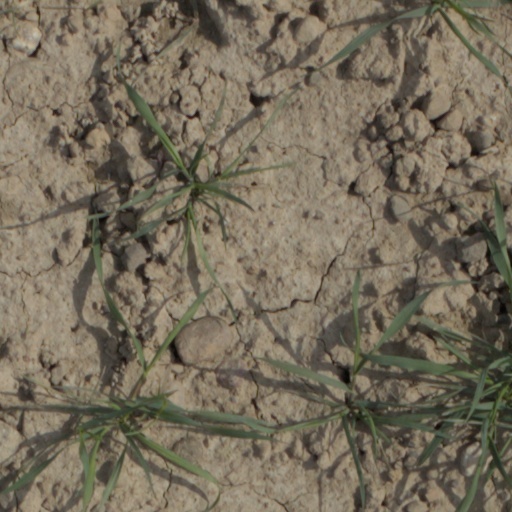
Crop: wheat